Princess Maria Immacolata of Bourbon-Two Sicilies (1844–1899)

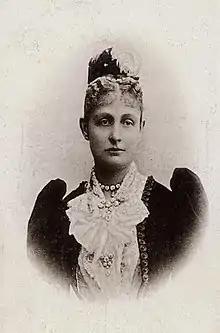

Princess Maria Immaculata of Bourbon-Two Sicilies (Full Italian name: "Maria Immacolata Clementina, Principessa di Borbone delle Due Sicilie") (14 April 1844, Naples, Kingdom of the Two Sicilies – 18 February 1899, Vienna, Austria) was fifth child and second-eldest daughter of Ferdinand II of the Two Sicilies and his wife Maria Theresa of Austria. Through her marriage to Archduke Karl Salvator of Austria, Maria Immaculata became an Austrian archduchess.